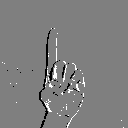
ASL letter: z